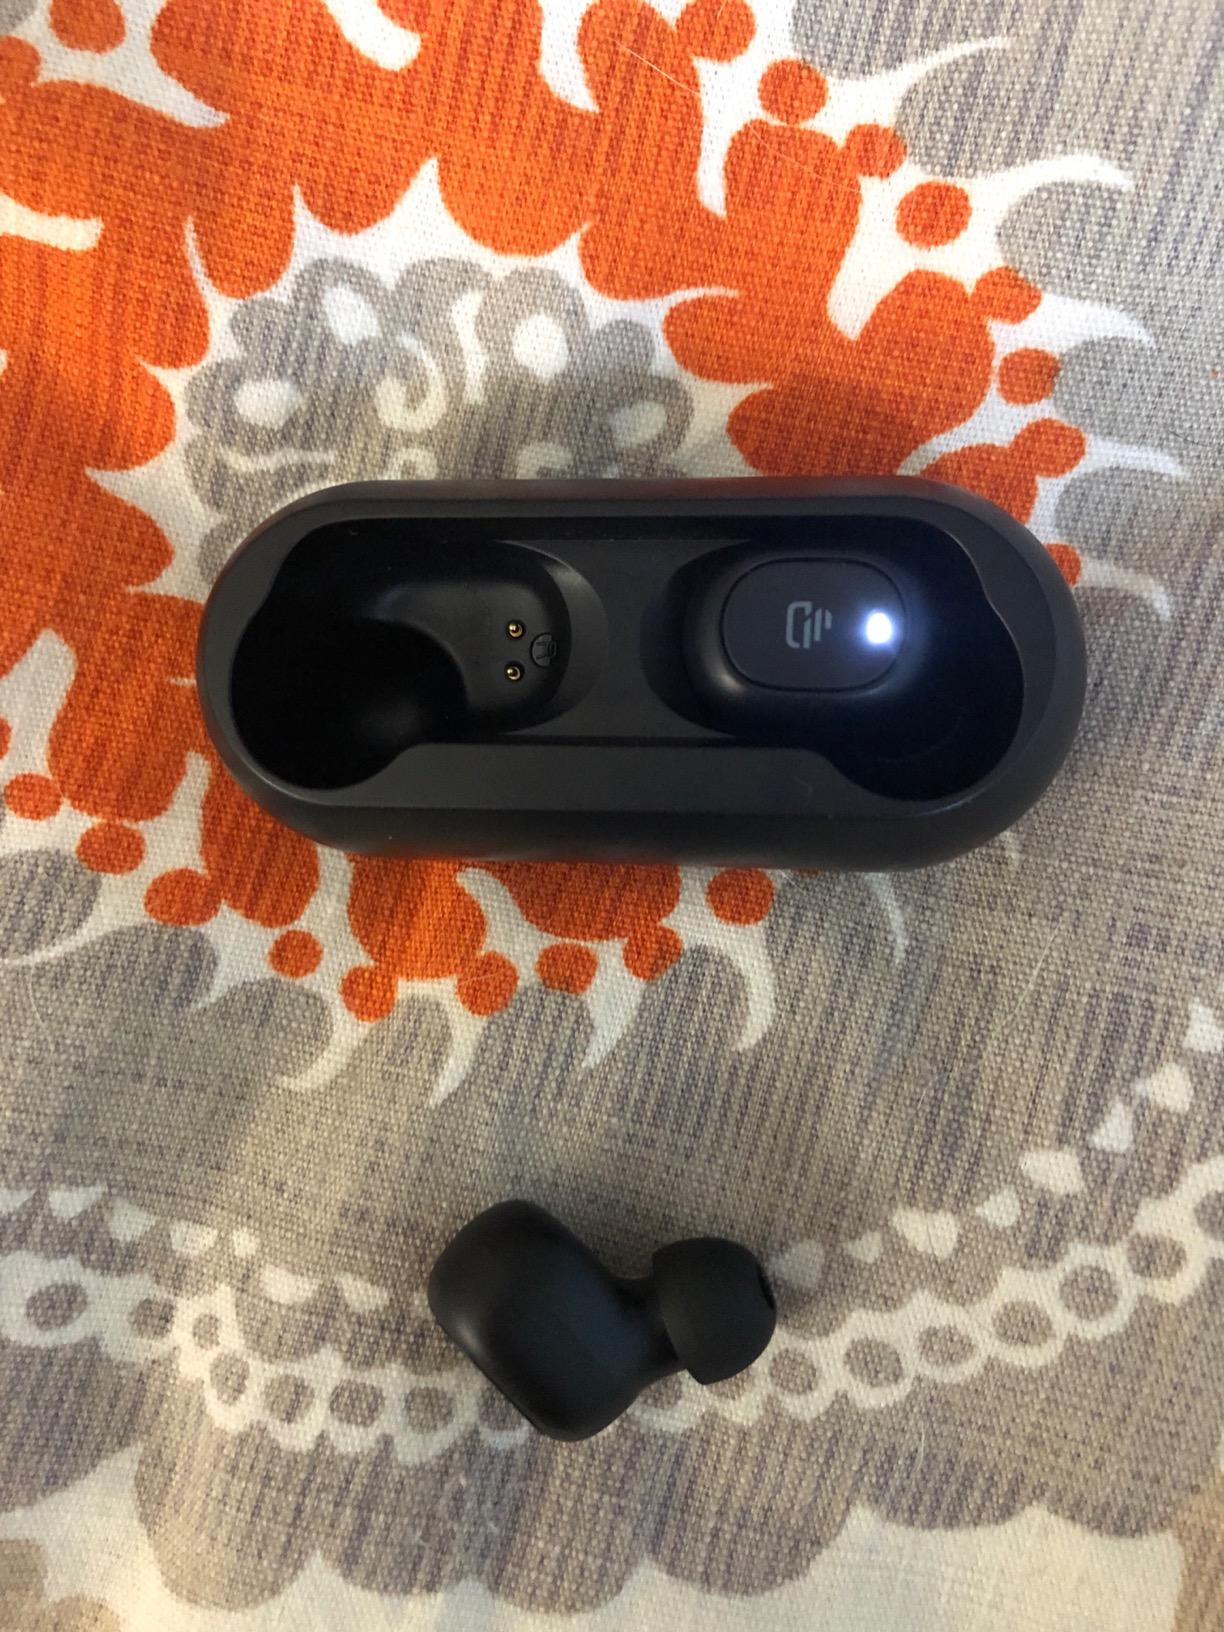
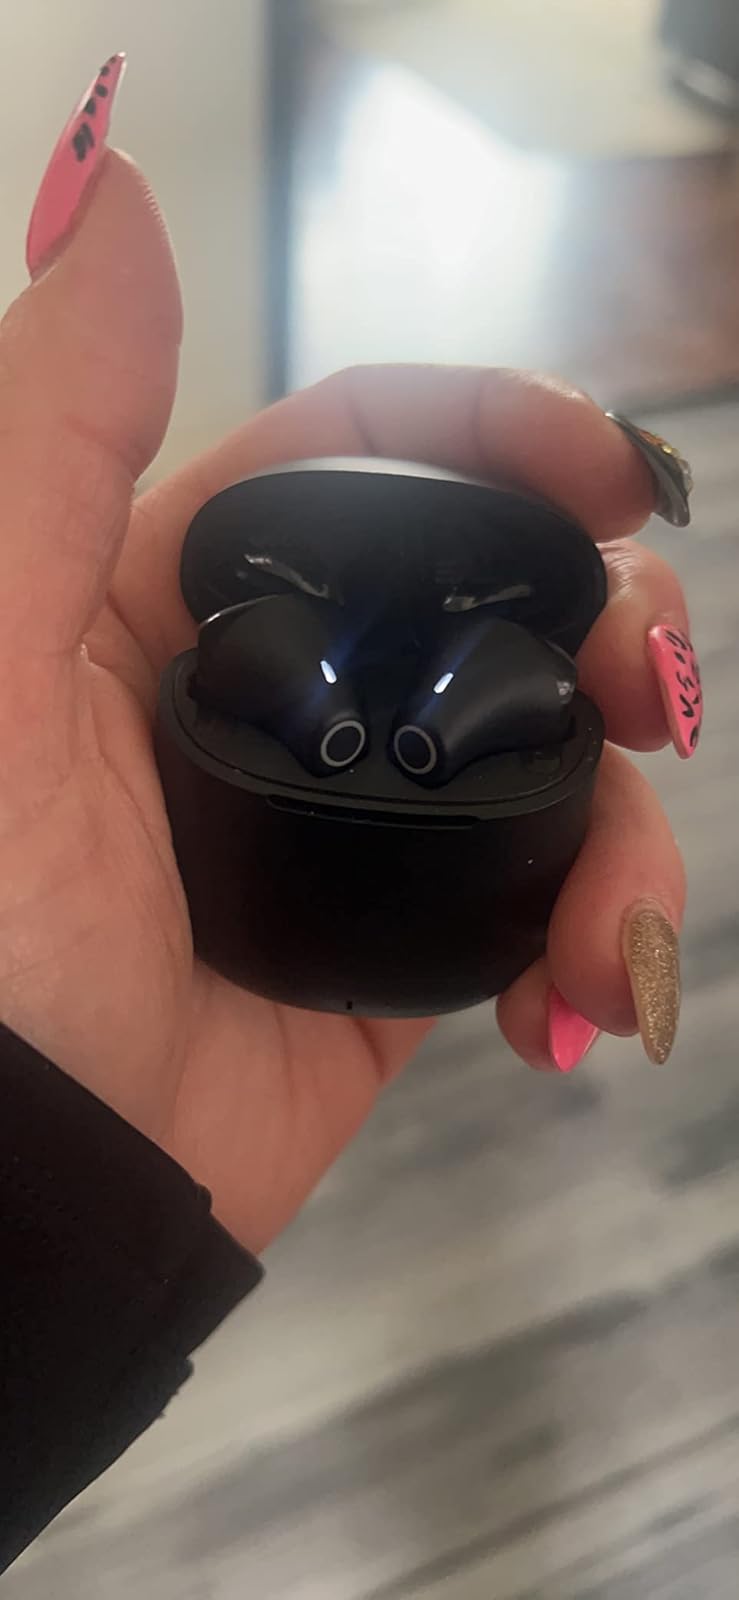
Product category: earbuds
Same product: no